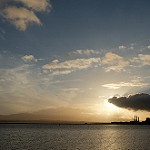
Label: sea